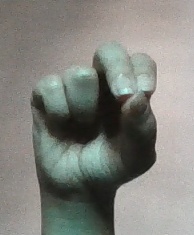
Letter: gaaf